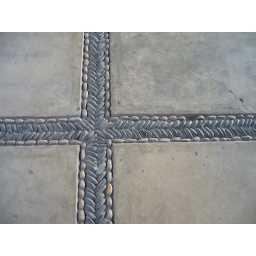
sidewalk in Puerto Vallarta bus station